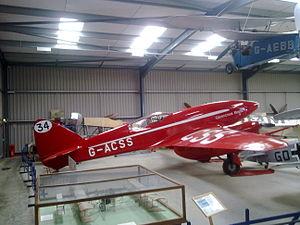
Le de Havilland Comet DH.88 était un avion britannique bimoteur qui a remporté la MacRobertson Air Race de 1934, une compétition pour laquelle il a été spécialement conçu. Il a établi de nombreux records d'aviation pendant la course et ensuite, comme avion pionnier de l'aéropostal.